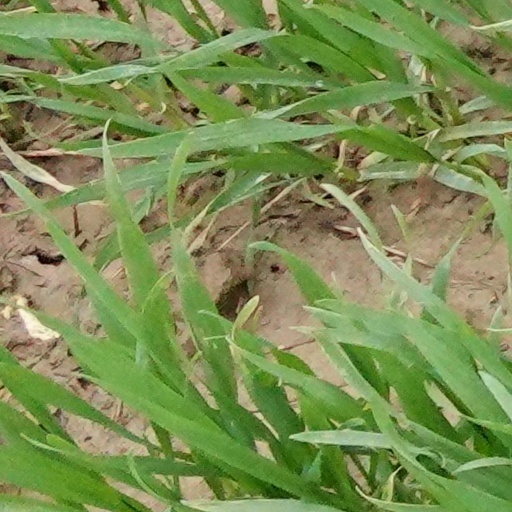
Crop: wheat